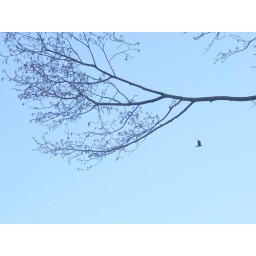
A jackdaw flies past a tree near Kingussie train station.